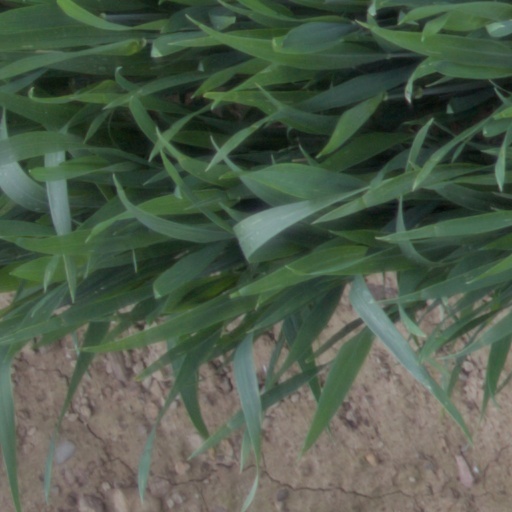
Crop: wheat